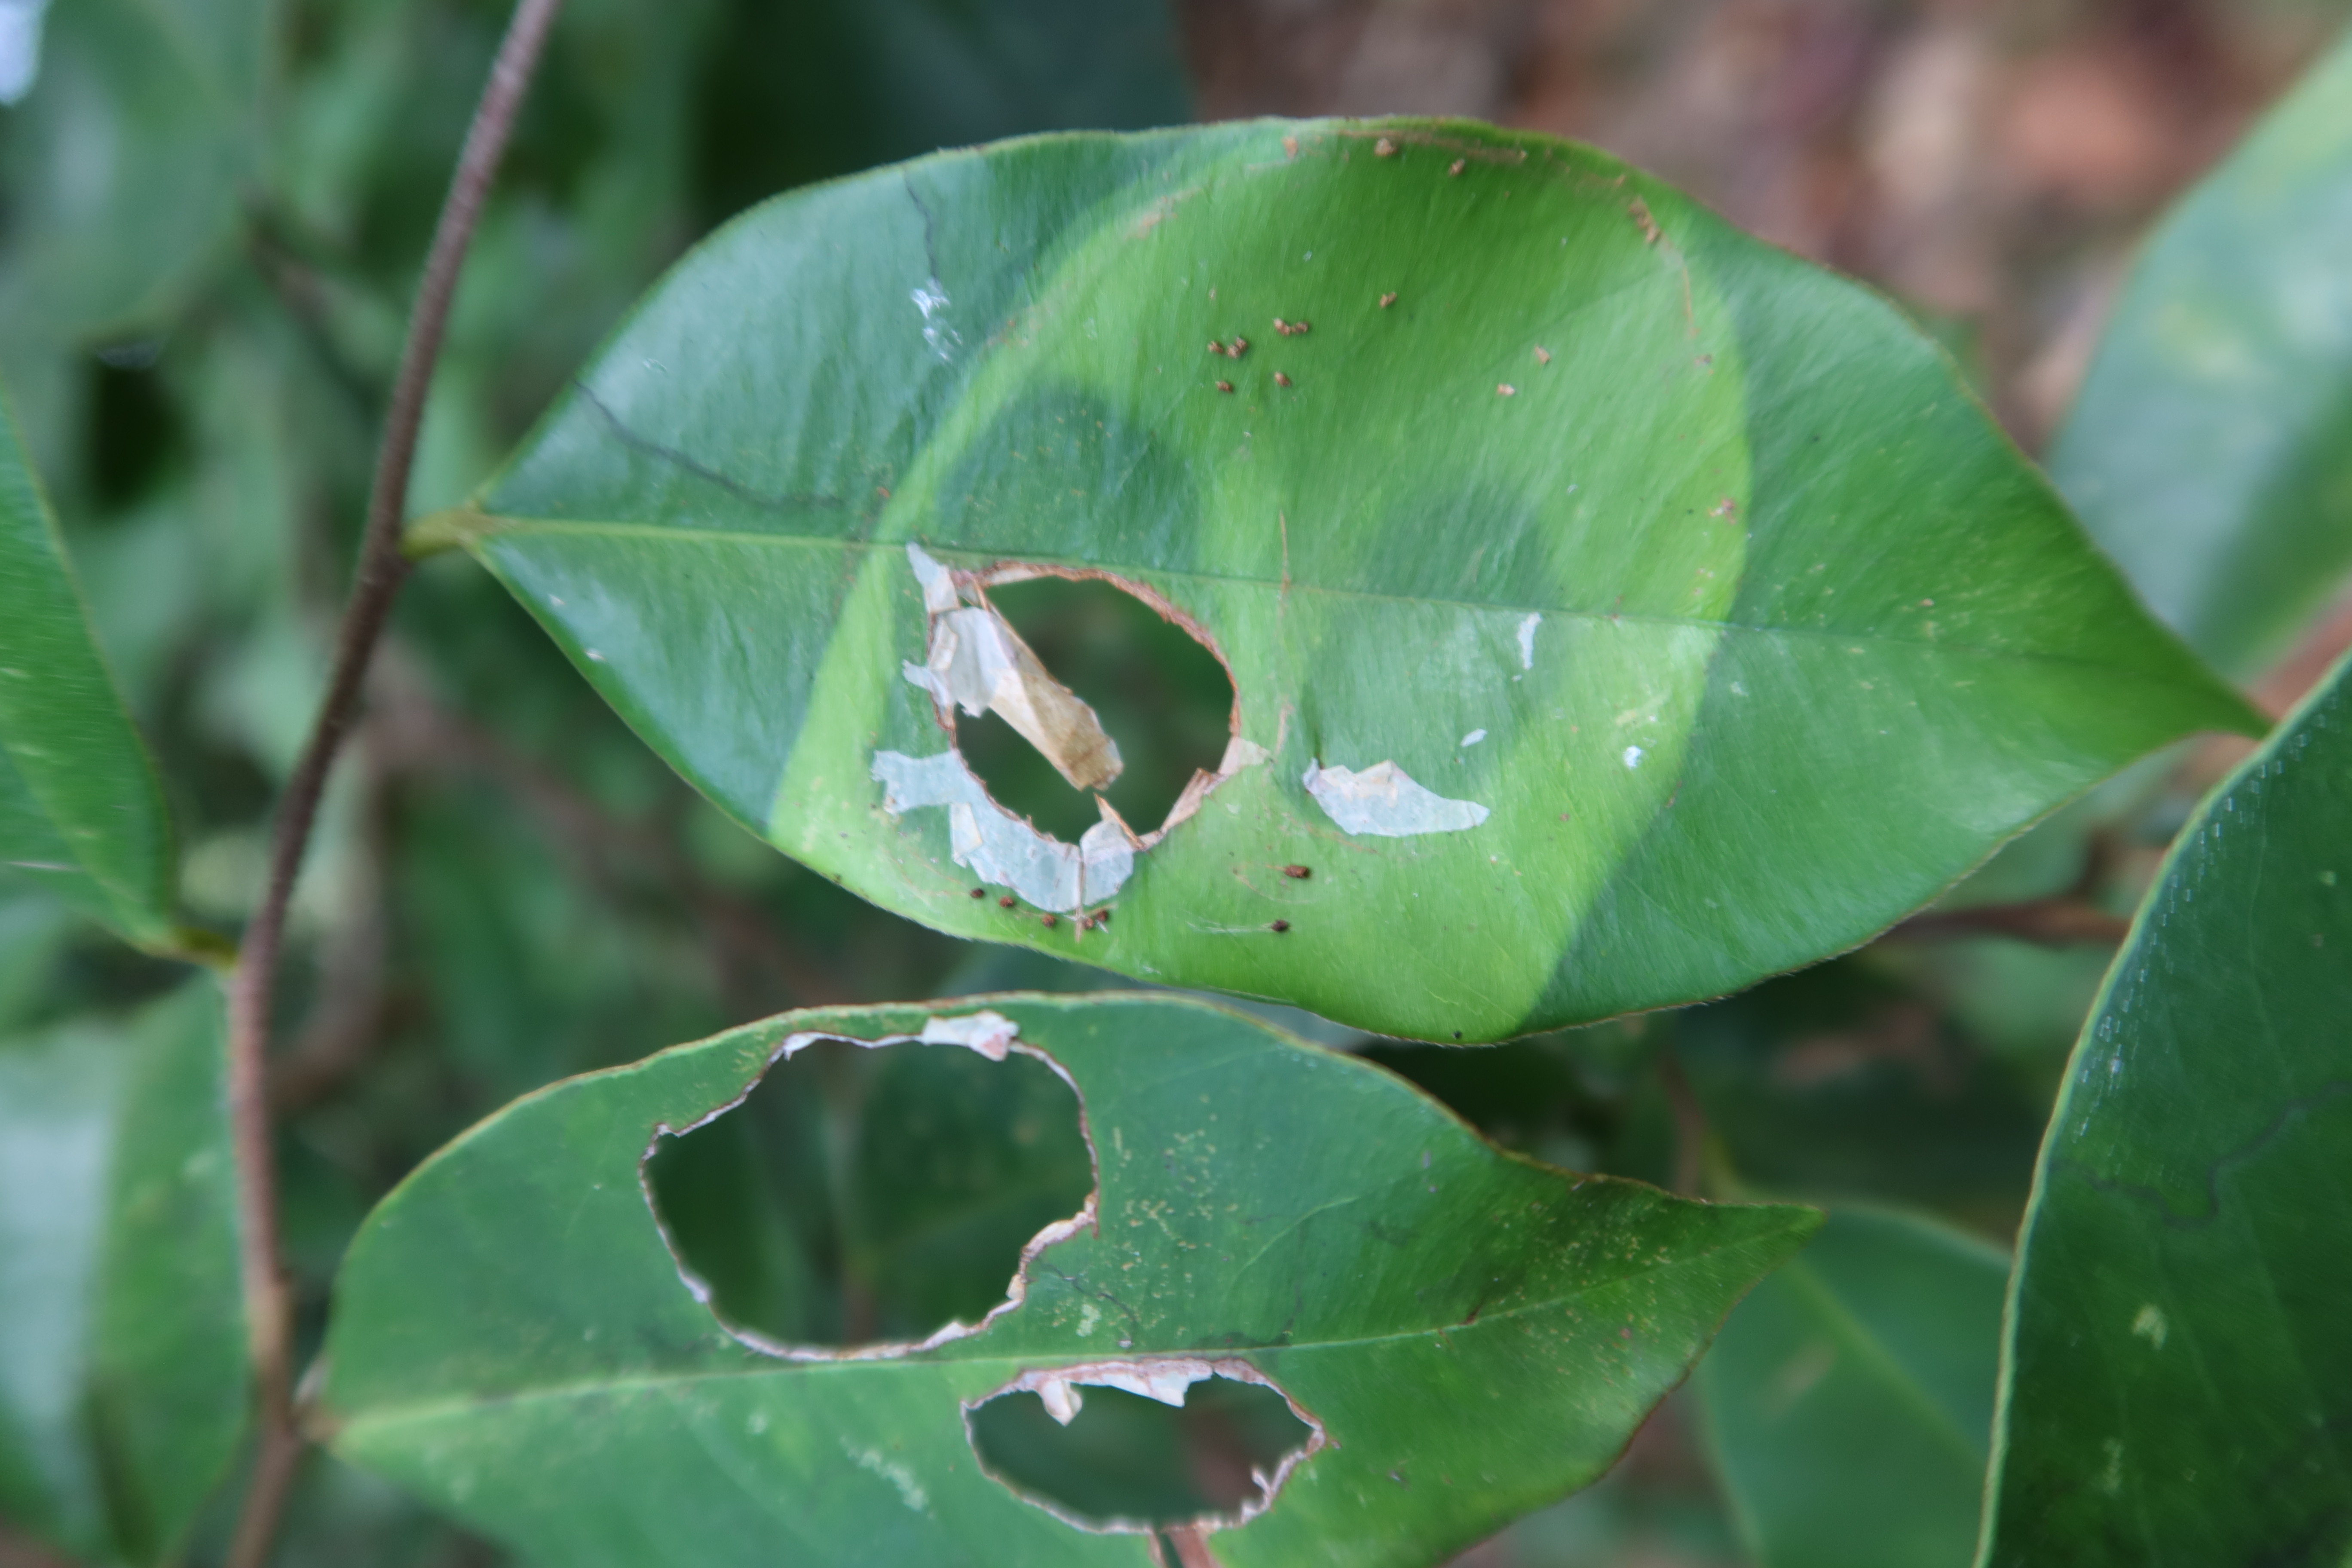
Label: Translucent lesion